Ivan Bunin

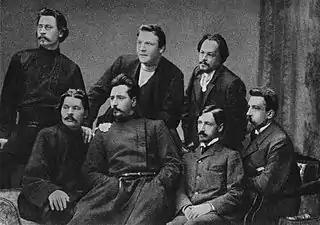
Bunin (bottom row, second from right), with fellow members of the Moscow literary group Sreda; From top left: Stepan Skitalets, Feodor Chaliapin and Yevgeny Chirikov; from bottom left: Maxim Gorky, Leonid Andreyev, Ivan Bunin, and Nikolay Teleshov. 1902

1899 saw the beginning of Bunin's friendship with Maxim Gorky, to whom he dedicated his "Falling Leaves" (1901) collection of poetry and whom he later visited at Capri. Bunin became involved with Gorky's Znanie (Knowledge) group. Another influence and inspiration was Leo Tolstoy whom he met in Moscow in January 1894. Admittedly infatuated with the latter's prose, Bunin tried desperately to follow the great man's lifestyle too, visiting sectarian settlements and doing a lot of hard work. He was even sentenced to three months in prison for illegally distributing Tolstoyan literature in the autumn of 1894, but avoided jail due to a general amnesty proclaimed on the occasion of the succession to the throne of Nicholas II. Tellingly, it was Tolstoy himself who discouraged Bunin from slipping into what he called "total peasantification." Several years later, while still admiring Tolstoy's prose, Bunin changed his views regarding his philosophy which he now saw as utopian.